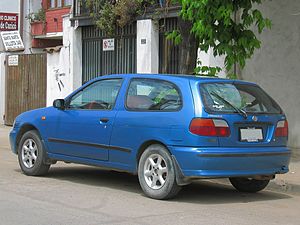
Nissan Almera / Almera (N15, 1995−2000)
Nissan Almera var en lille mellemklassebil fra den japanske bilfabrikant Nissan Motor bygget mellem sensommeren 1995 og efteråret 2006.